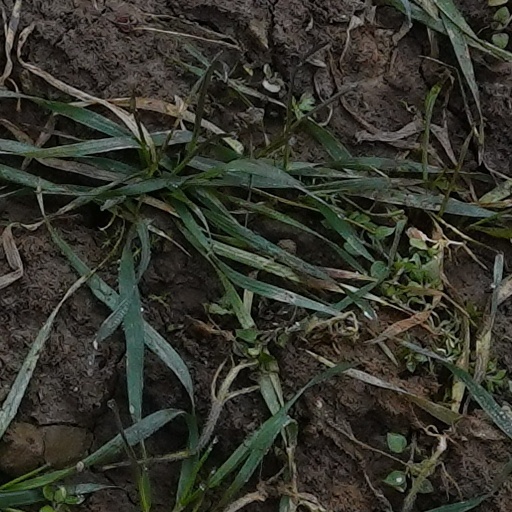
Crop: wheat